Indigenous peoples of the Great Basin

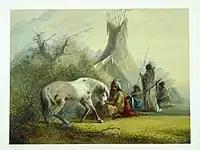
Shoshone Indian and his horse

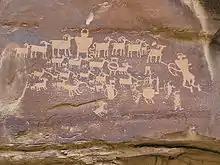
Fremont culture petroglyphs of big horn sheep, Nine Mile Canyon, Utah

The Indigenous peoples of the Great Basin are Native Americans of the northern Great Basin, Snake River Plain, and upper Colorado River basin. The "Great Basin" is a cultural classification of indigenous peoples of the Americas and a cultural region located between the Rocky Mountains and the Sierra Nevada, in what is now Nevada, and parts of Oregon, California, Idaho, Wyoming, and Utah. The Great Basin region at the time of European contact was ~. There is very little precipitation in the Great Basin area which affects the lifestyles and cultures of the inhabitants.